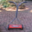
Label: lawn_mower